Wuwei, Gansu

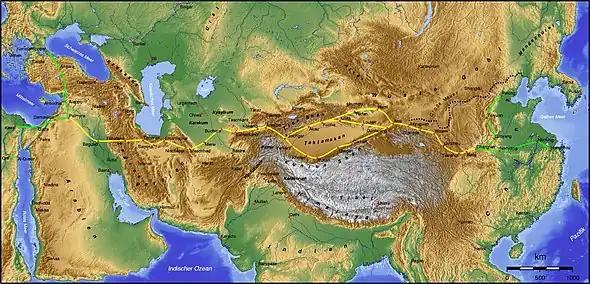
The Silk Road in its entirety.

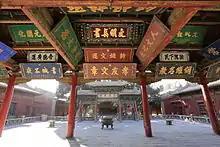
Wuwei Confucian temple.

In ancient times, Wuwei was called Liangzhou (—the name retained by today's Wuwei's central urban district) and is the eastern terminus of the Hexi Corridor. People began settling here about 5,000 years ago. It was a key link for the Northern Silk Road, and a number of important archaeological finds were uncovered from Wuwei, including ancient copper carts with stone animals. The motifs and types of objects in the Wuwei graves, as well as their earthenware, lacquer, and bronze composition, constitute typical examples of the Han Chinese burial style that can be found all over China. Other graves found along the Hexi Corridor show Xiongnu and other minority influence, which are used to trace regimes such as the Northern Liang. It became an important provincial capital during the Former Han dynasty as the "Hou Hanshu" makes clear: